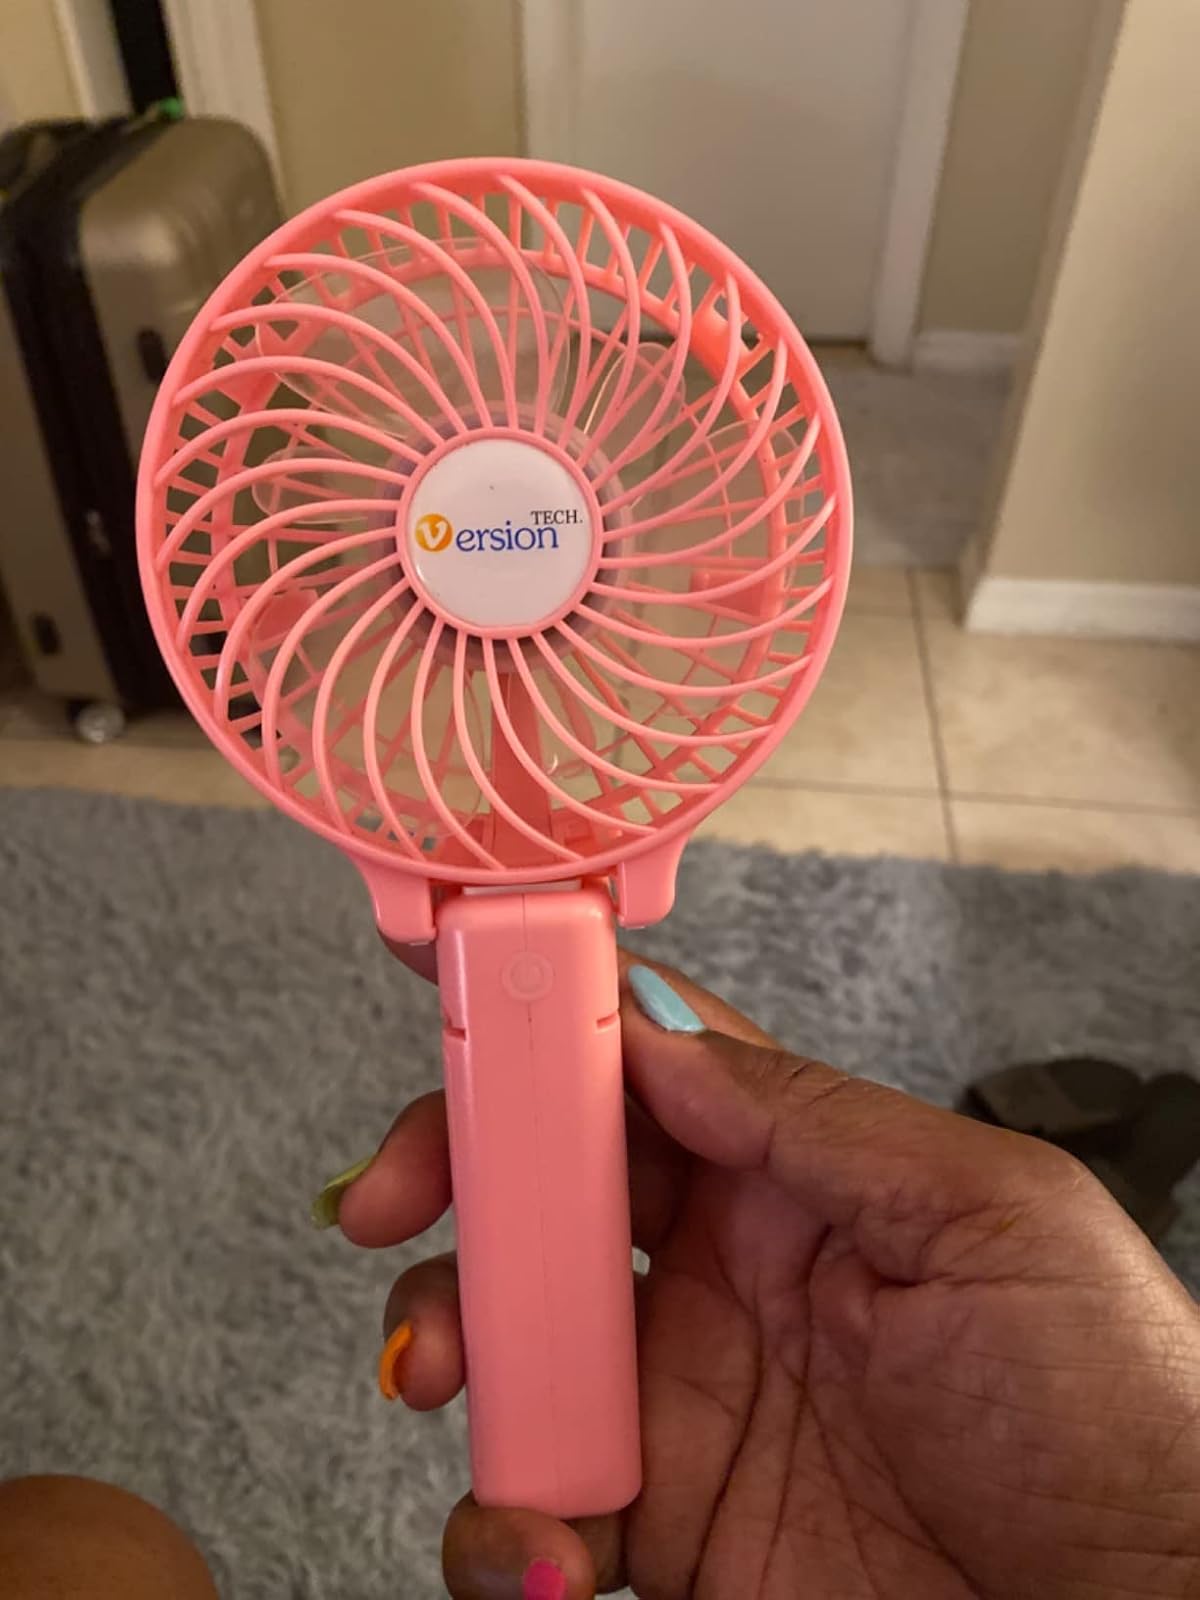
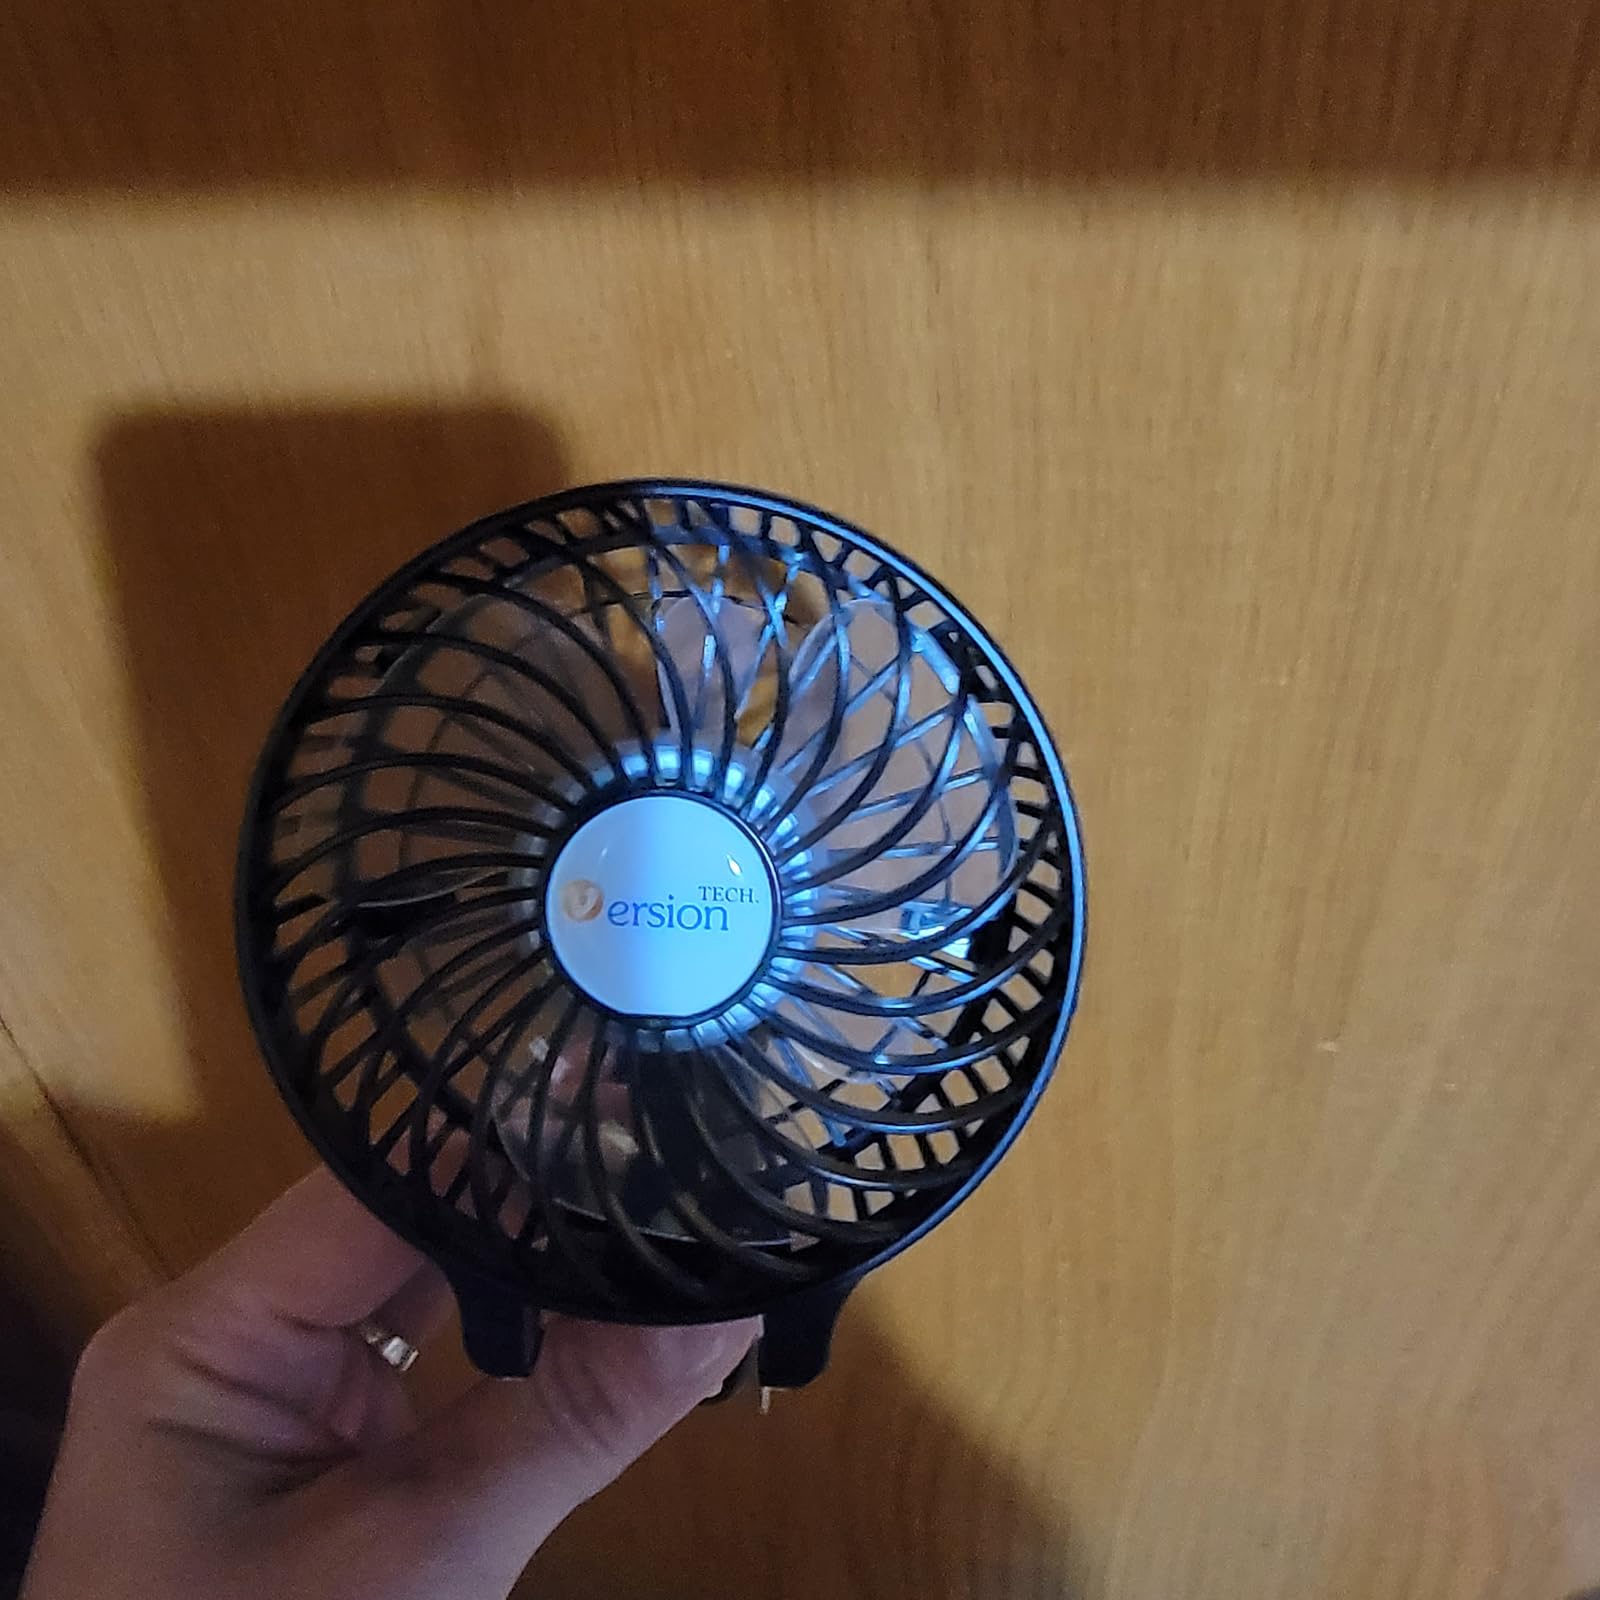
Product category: fan
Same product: no